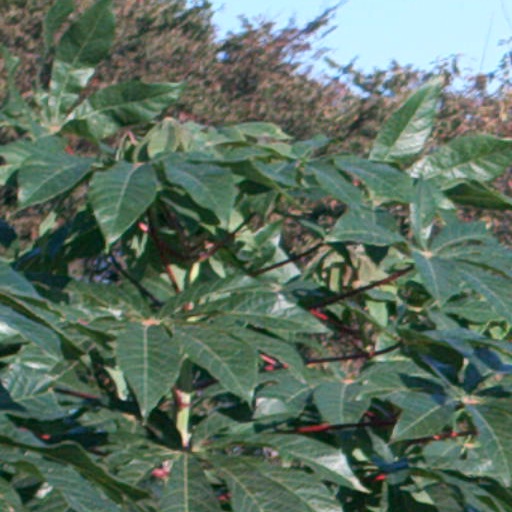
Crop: cassava